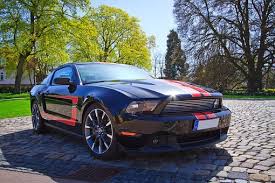
Vehicle type: Cars